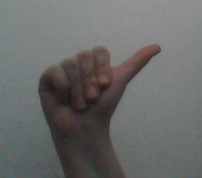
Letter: dhad